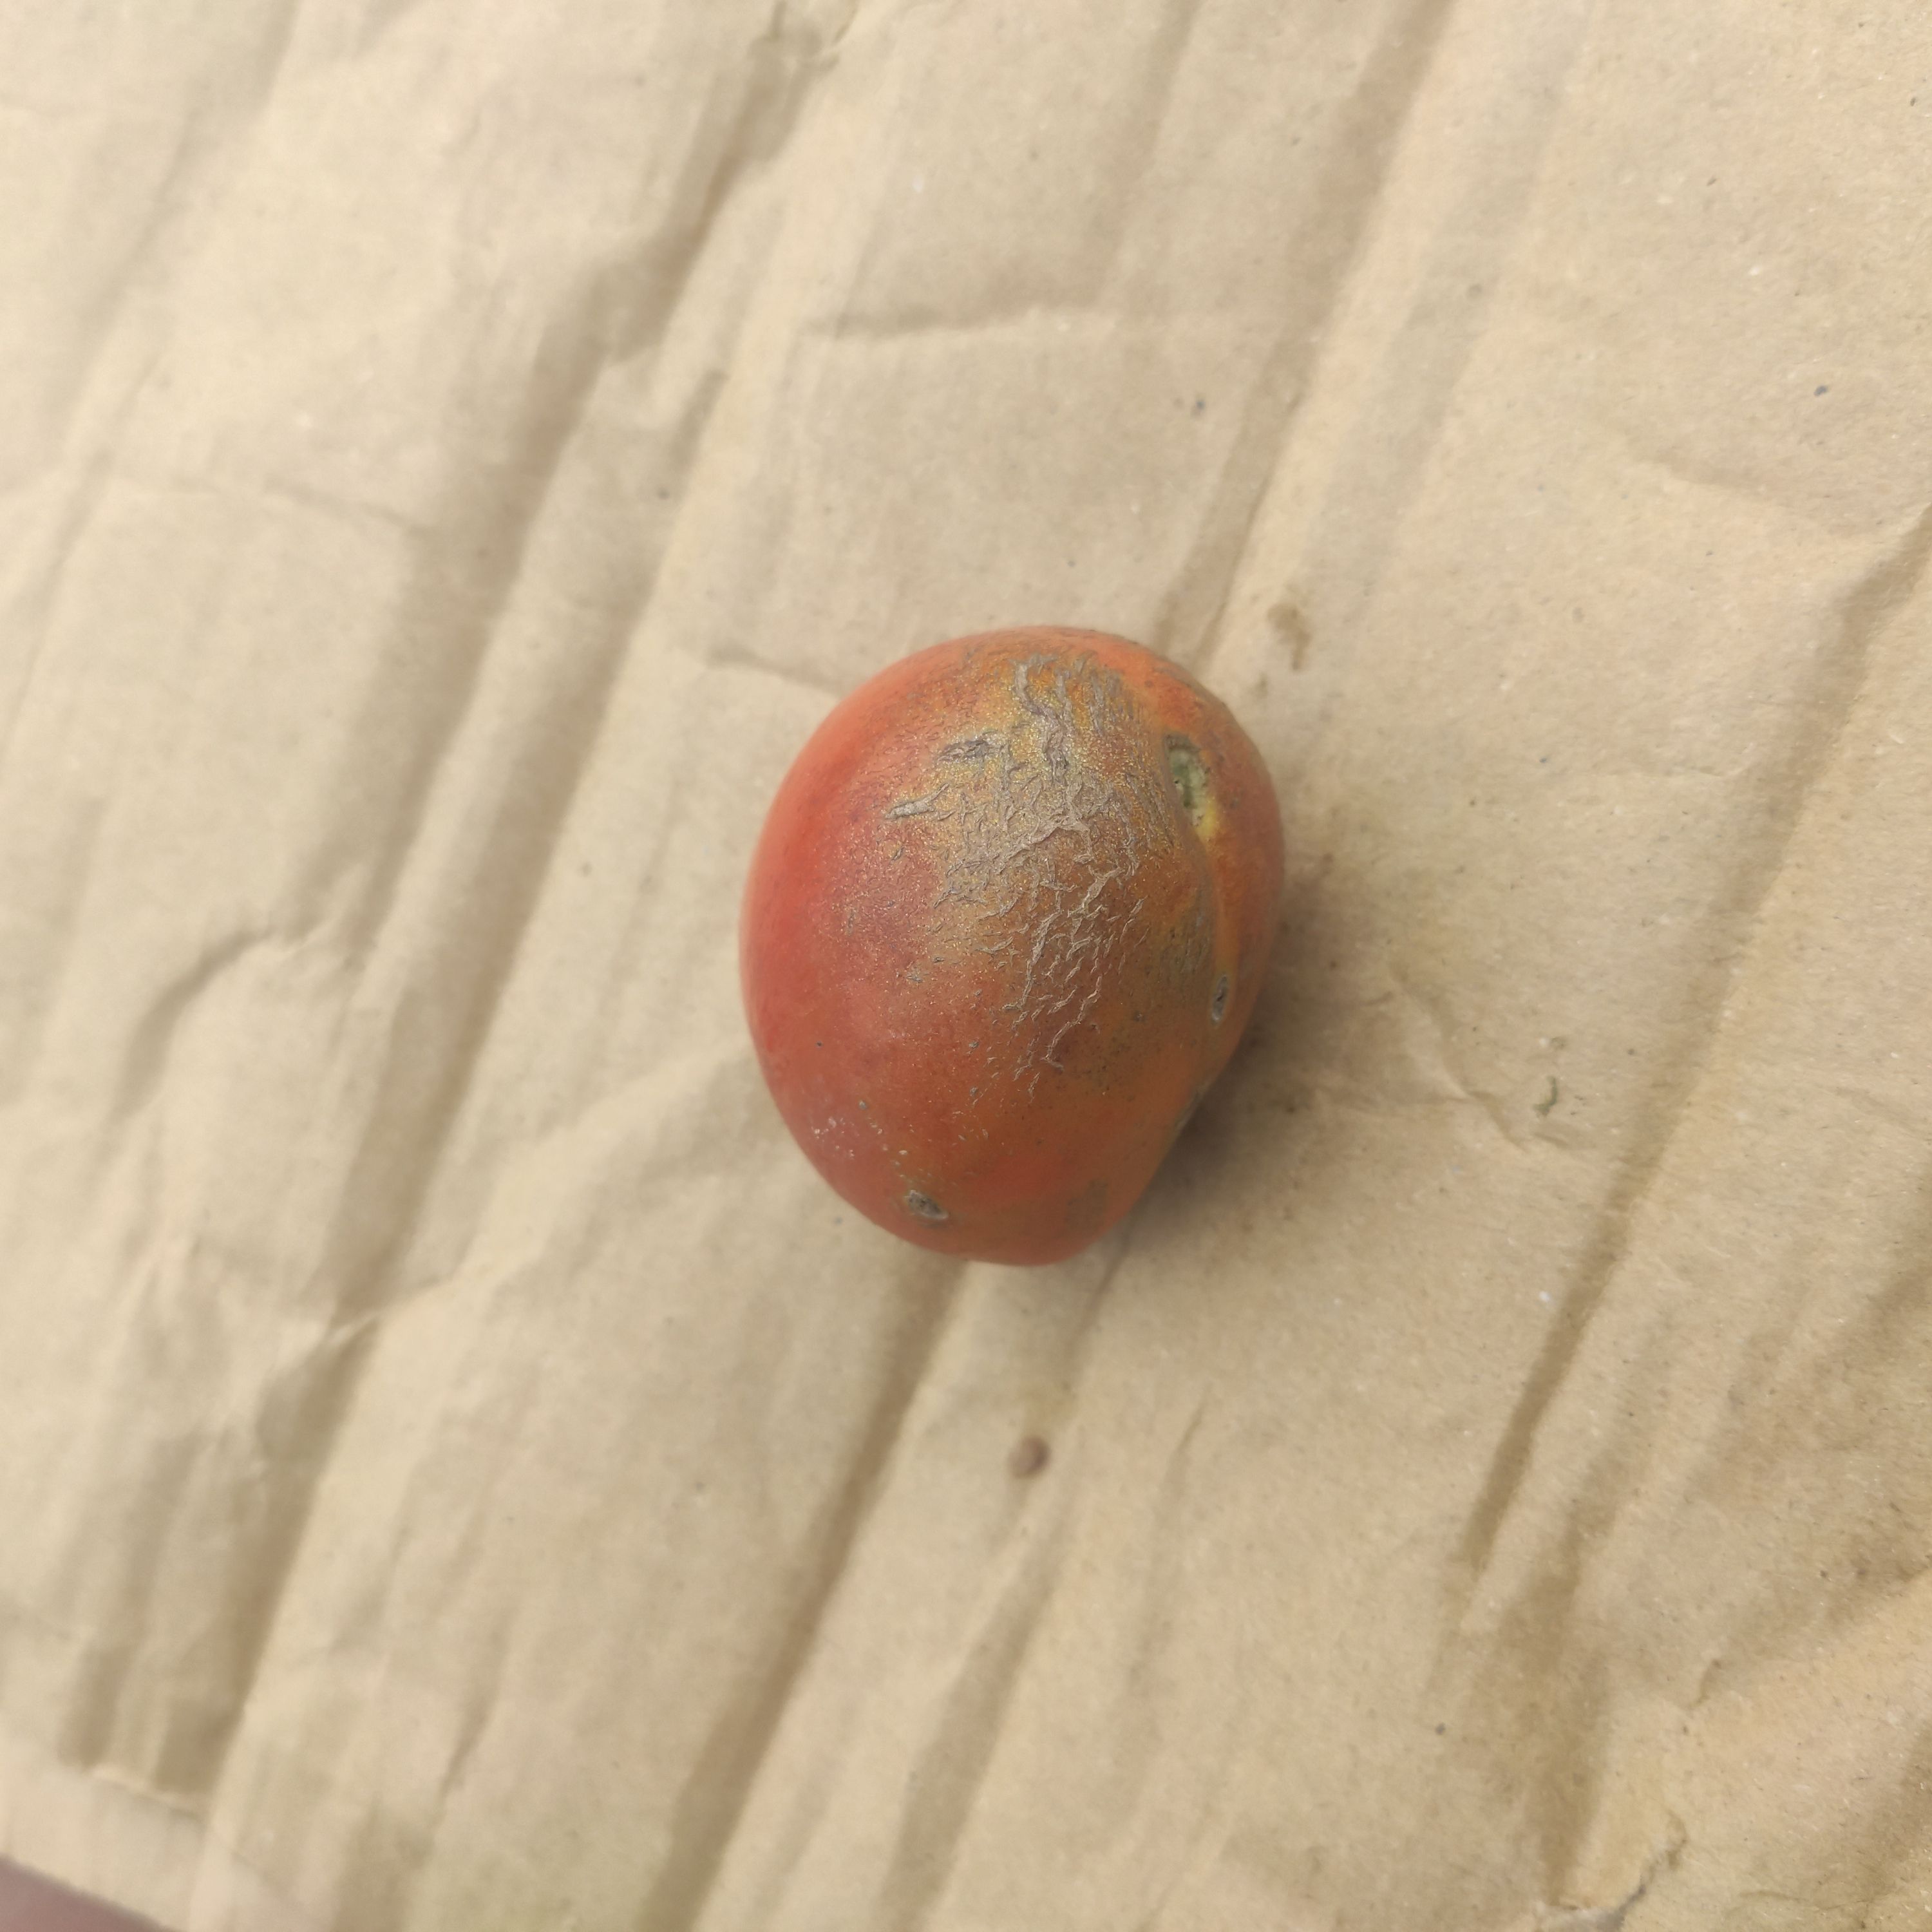
Fruit: tomatoes
Grade: 2nd-grade